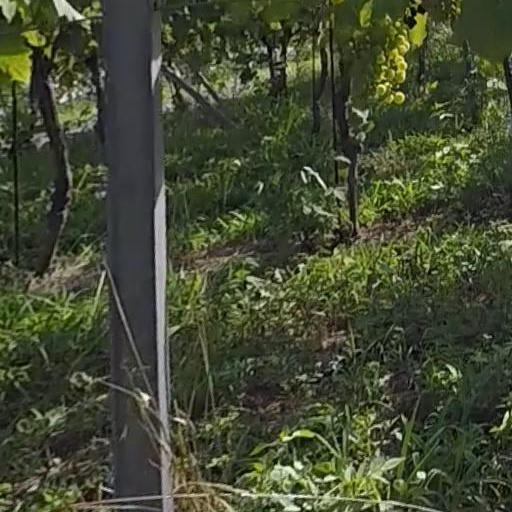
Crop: grape